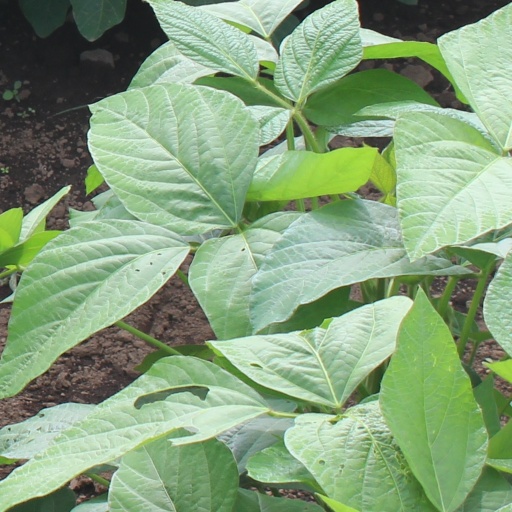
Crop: soybean